Signature Record Type Definition

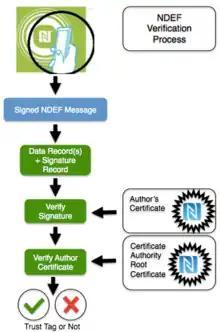
NFC Forum Signature RTD NDEF Verification

Referring to the diagram. Upon reading the Signed NDEF Message, the Signature on the Data Record is first cryptographically verified using the author's public key (extracted from the Author's Certificate). Once verified, the Author's Certificate can be verified using the NFC Root Certificate. If both verifications are valid then one can trust the NDEF record and perform the desired operation.